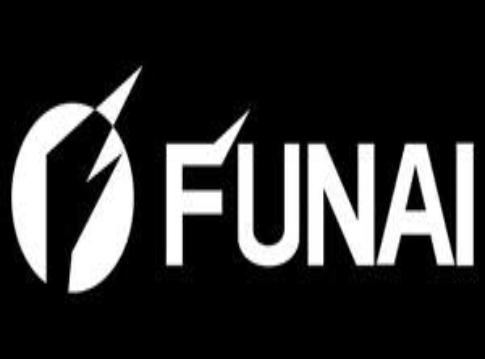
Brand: Funai
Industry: Electronic